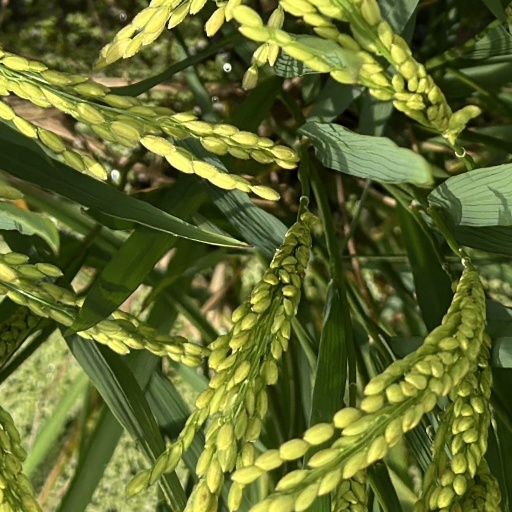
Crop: rice